Euphrates Syrian Pillar Figurines

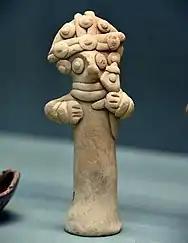

The Euphrates Syrian Pillar Figurines (EU_SPF's) are anthropomorphic clay figurines dating from the late Iron Age period (mid 8th-7th centuries BCE) and produced in the Middle Euphrates region. These figurines are part of a greater coroplastic production mainly composed of handmade horse-rider figurines, i.e. the Euphrates Handmade Syrian Horses and Riders (EU_HSHR's).